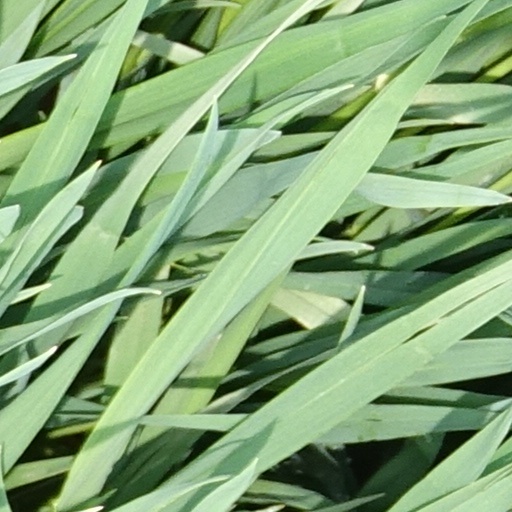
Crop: wheat